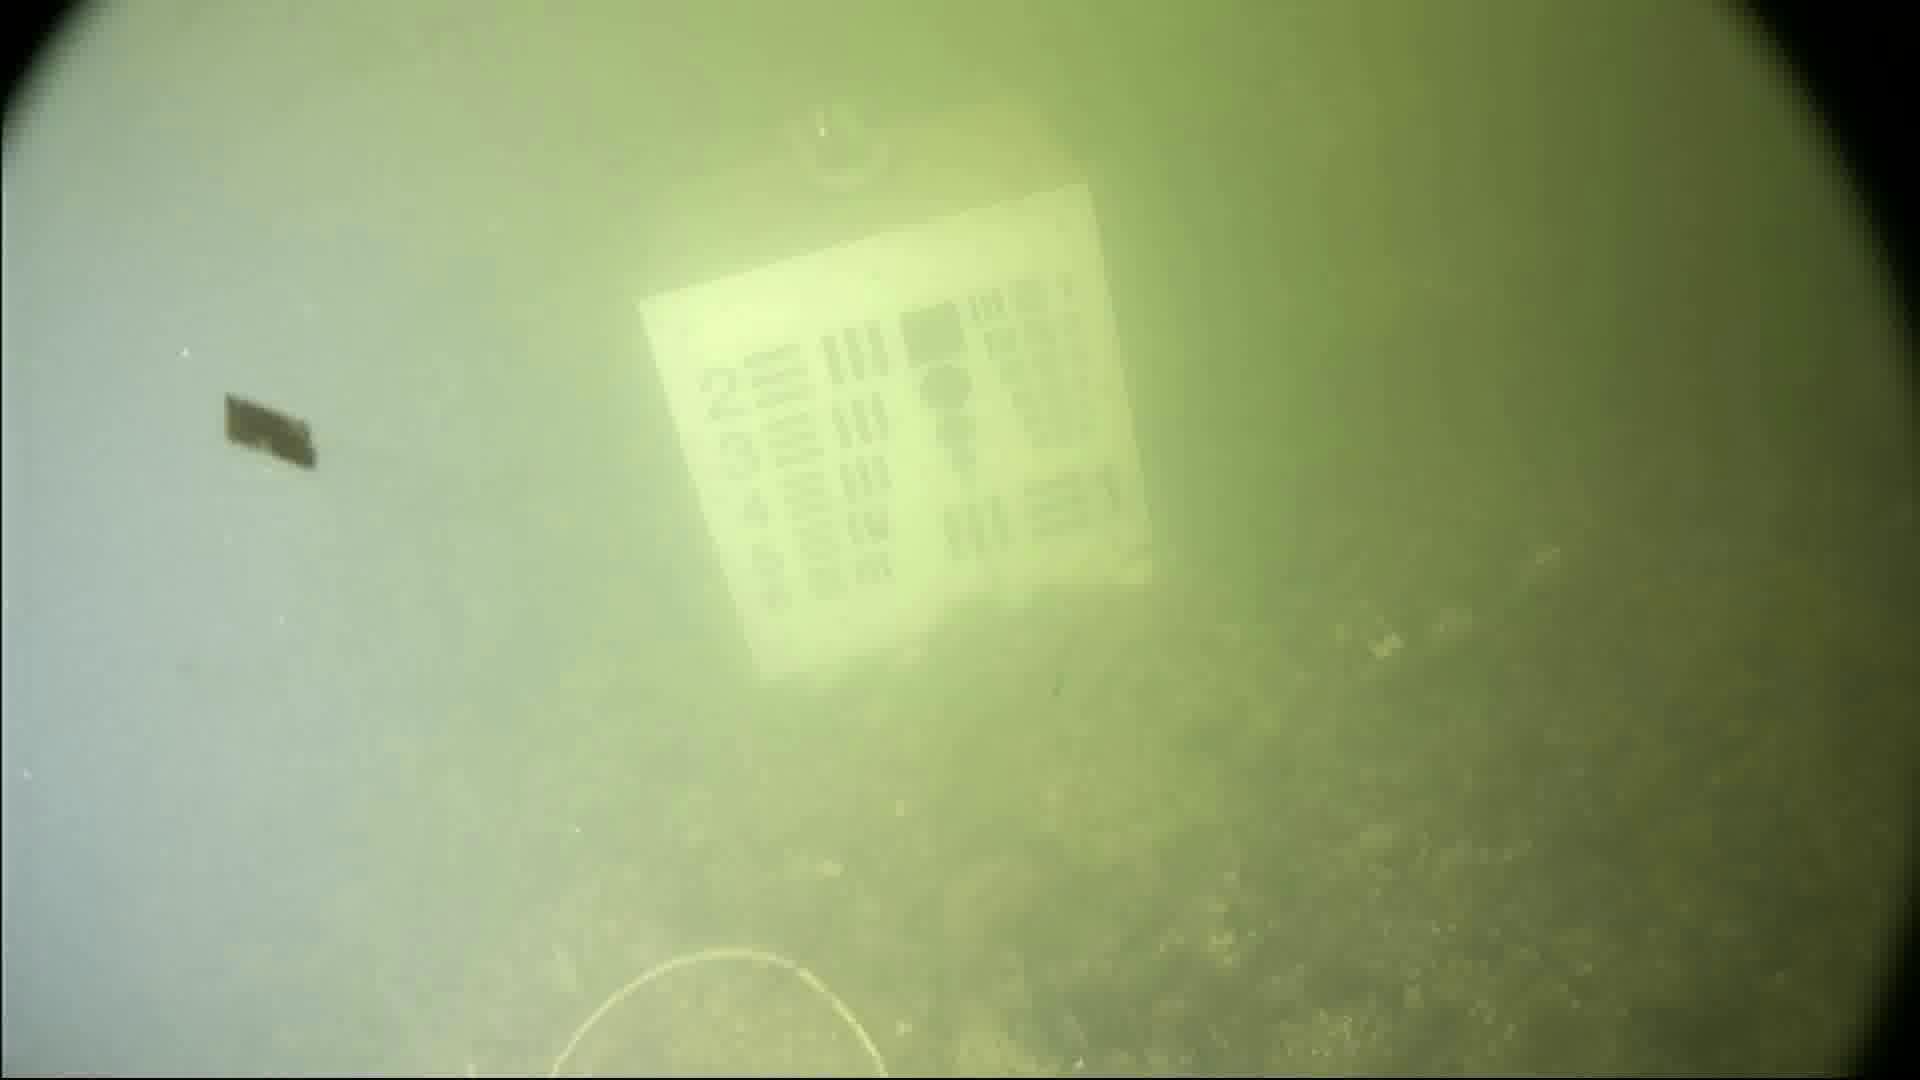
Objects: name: crab